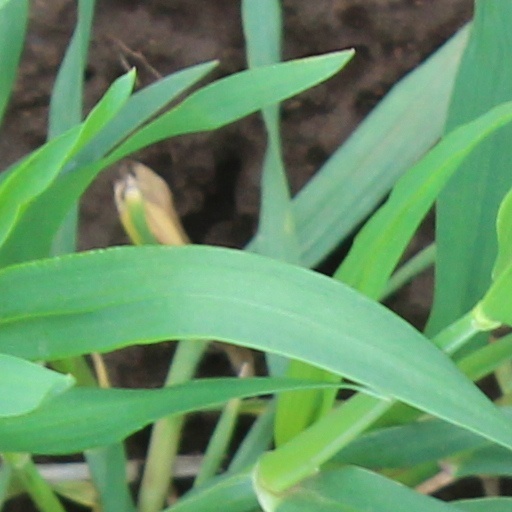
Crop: wheat